Mary Lynn Reed

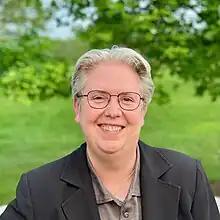
Mary Lynn Reed in 2023

Mary Lynn Reed (born 1967) is an American mathematician, intelligence researcher, professor, and short fiction writer. She served as the Department Head in the School of Mathematical Sciences at the Rochester Institute of Technology (RIT) from 2019 to 2022. She is currently a professor of Mathematics at RIT.